Nymphenburg Palace Park

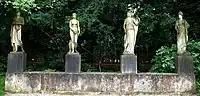
Group of statues "Judgement of Paris" by Landolin Ohmacht

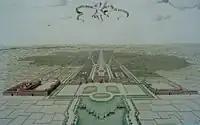
Historic depiction of Nymphenburg and its roads by Johann Adam von Zisla (1723)

There are two types of sculptural decoration on the Garden parterre, twelve large statues on plinths and twelve pedestal decorative vases with figural reliefs, all in the form of a series of Cherubs, matching the mythological theme of the statues.